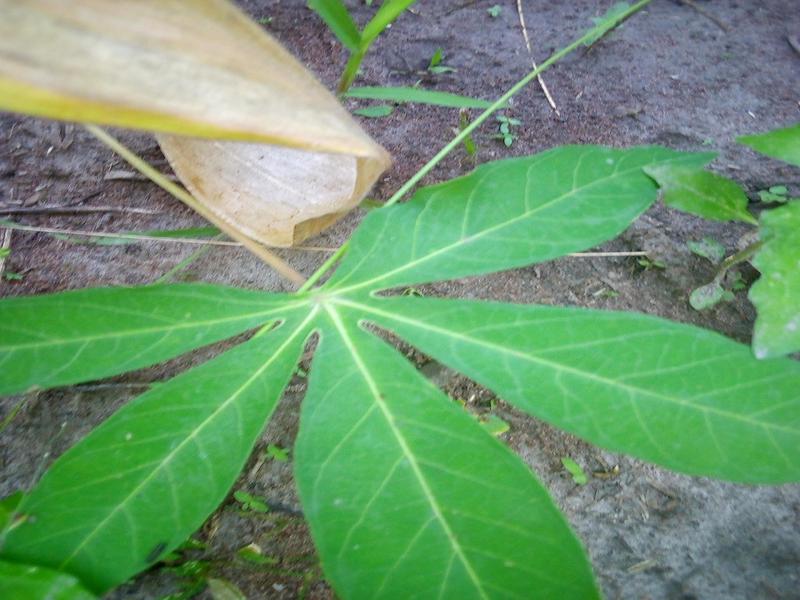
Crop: cassava
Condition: healthy